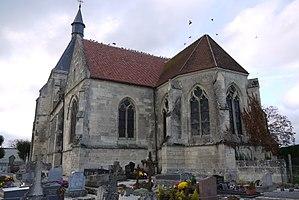
Église Saint-Martin du Grand-Rozoy
L'église Saint-Martin est une église située à Grand-Rozoy, en France.
Cet article recense les monuments historiques du sud de l'Aisne, en France.